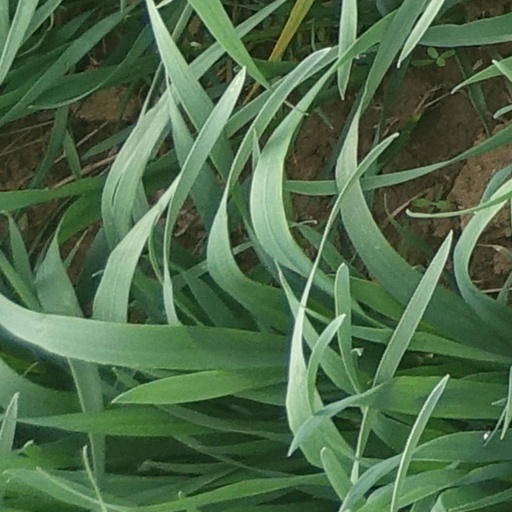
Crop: wheat